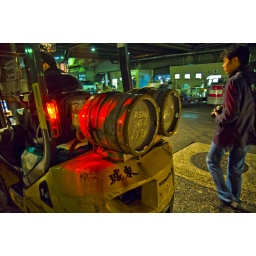
Biggest wholesale fish and seafood market in the world. It has a history dates back to 1870s